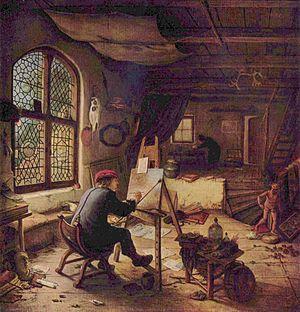
L'atelier d'artiste, est le lieu de travail et, accessoirement, le logement d'un artiste. Il était, du XIXᵉ siècle jusqu'à la Première Guerre mondiale, un lieu culturel important où s'est développé toute une convivialité non seulement dans le domaine des arts mais aussi de la littérature et de la création en règle générale.